Jake McQuaide

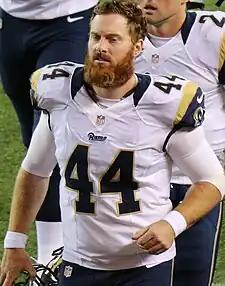
McQuaide with the Los Angeles Rams in 2016

Jacob McQuaide (born December 7, 1987) is an American professional football long snapper. He was signed by the St. Louis Rams as an undrafted free agent in 2011. McQuaide played college football for the Ohio State Buckeyes.